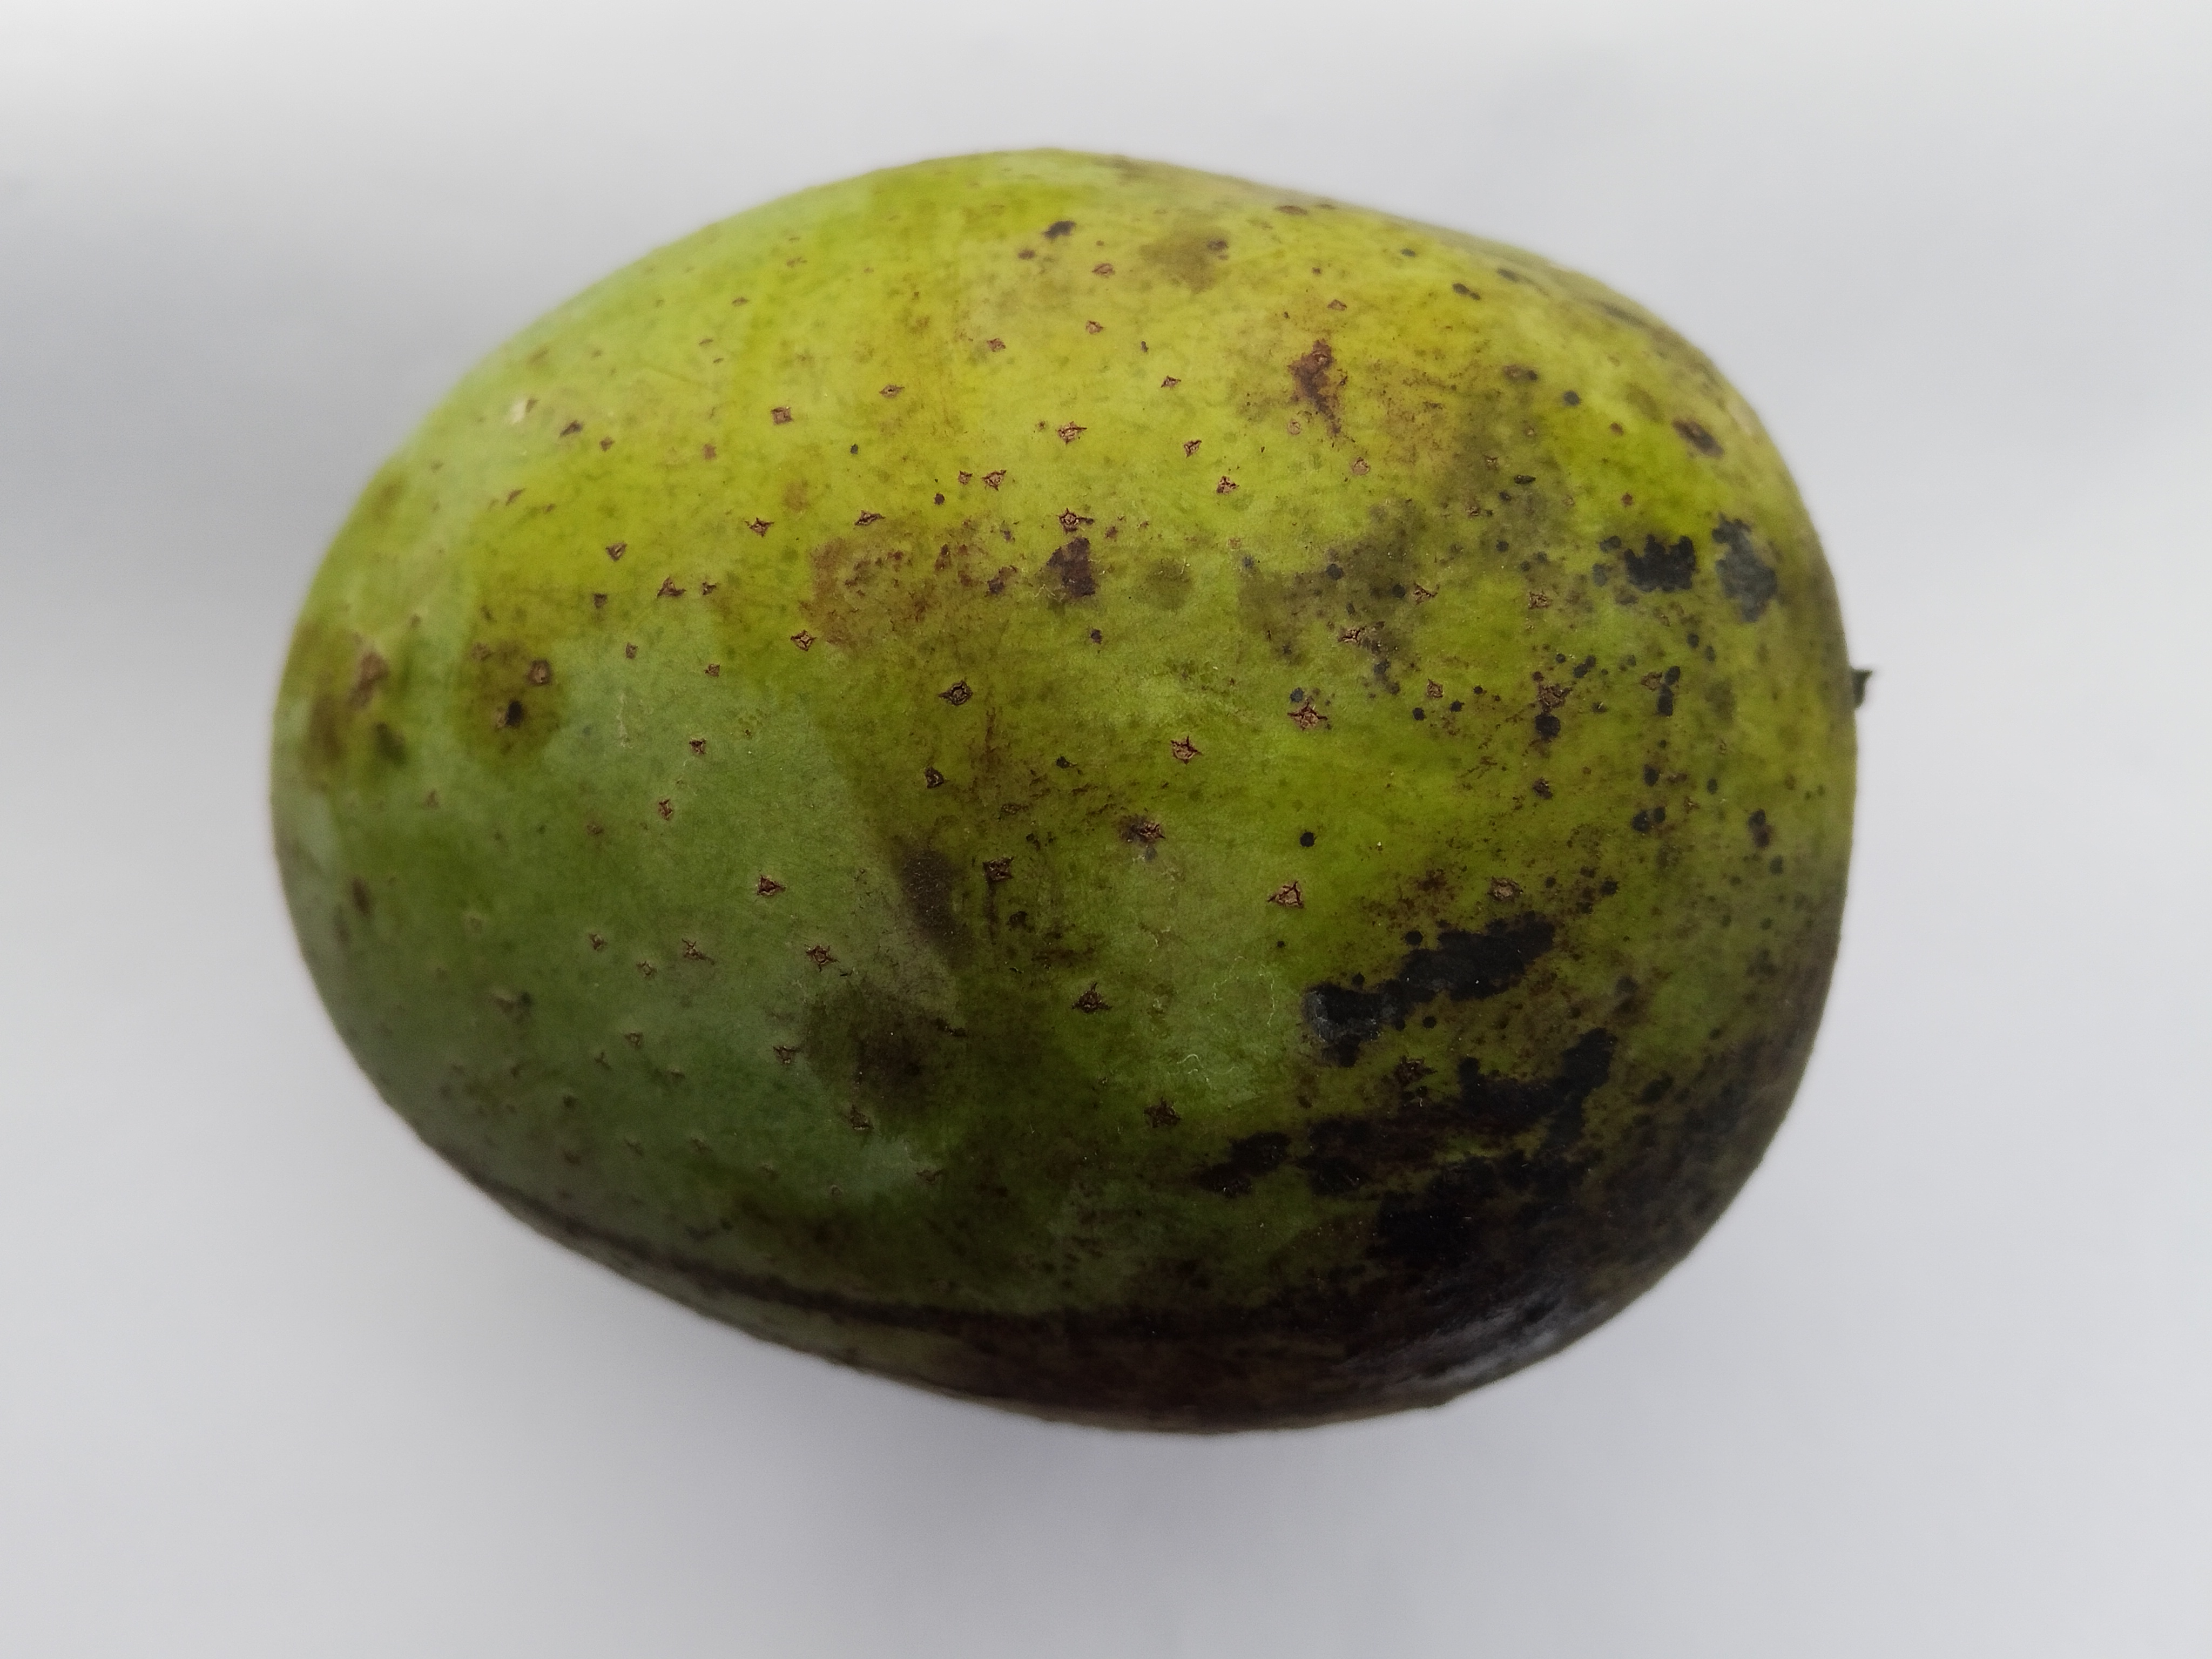
Mango variety: Langra